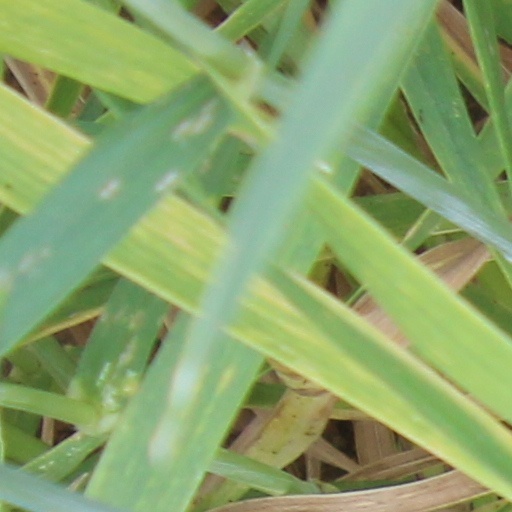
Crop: wheat